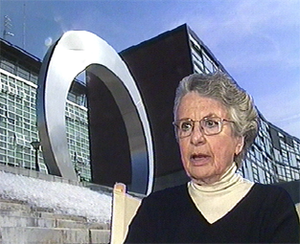
Portrait de Marta Pan
Marta Pan, née le 12 juin 1923 à Budapest et morte le 13 octobre 2008 à Paris, est une sculptrice française d'origine hongroise.
L'Encyclopédie audiovisuelle de l'art contemporain, fondée et dirigée depuis 1994 par Claude Guibert, cinéaste, journaliste et commissaire d'expositions, est née d'une initiative personnelle qui a, en cours de production, obtenu le soutien institutionnel du ministère de la Culture et de la Bibliothèque nationale de France. Les documentaires vidéo ont été réalisés auprès des peintres, sculpteurs et artistes plasticiens depuis la seconde moitié du XXᵉ siècle vivant en France.